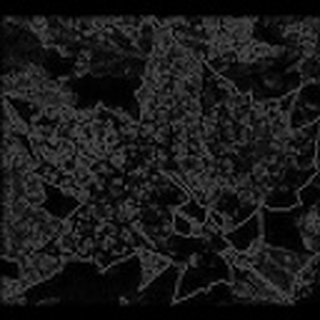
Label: cotton_powdery_mildew